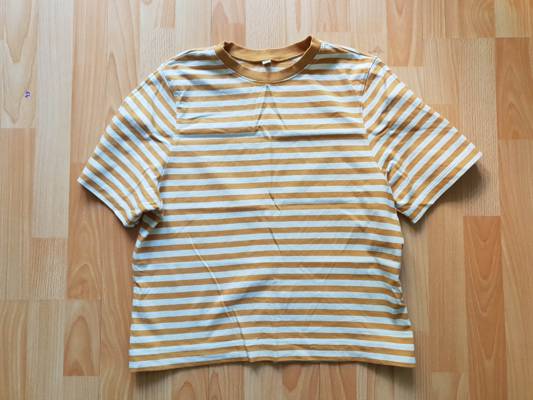
Waste category: clothes